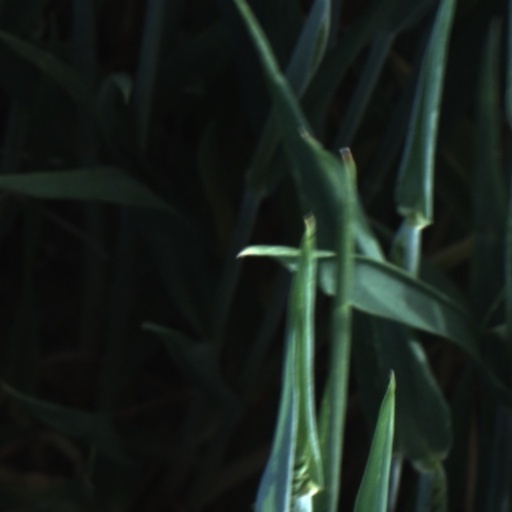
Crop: wheat